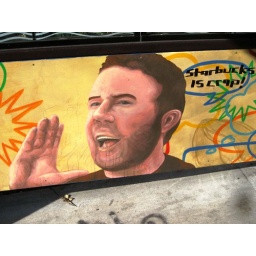
bus stop in front of the bux on cap hill